Mariano Guadalupe Vallejo

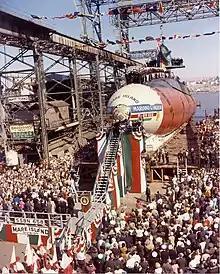
The 1965 launch of the USS Mariano G. Vallejo submarine at the Mare Island Naval Shipyard in Vallejo, California

In 1840, Isaac Graham allegedly began agitating for a Texas-style revolution in California, in March issuing a notice for a planned horse race that was loosely construed into being a plot for revolt. Alvarado notified Vallejo of the situation, and in April the Californian military began arresting American and English immigrants, eventually detaining about 100 in the Presidio of Monterey. At the time, there were fewer than 400 foreigners from all nations in the department. Vallejo returned to Monterey and ordered Castro to take 47 of the prisoners to San Blas by ship, to be deported to their home countries. Under pressure from British and American diplomats, President Anastasio Bustamante released the remaining prisoners and began a court martial against Castro. Also assisting in the release of those caught up in the Graham Affair was American traveler Thomas J. Farnham. In 1841, Graham and 18 of his associates returned to Monterey, with new passports issued by the Mexican Federal Government.